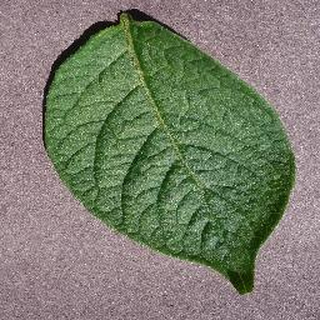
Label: healthy_potato